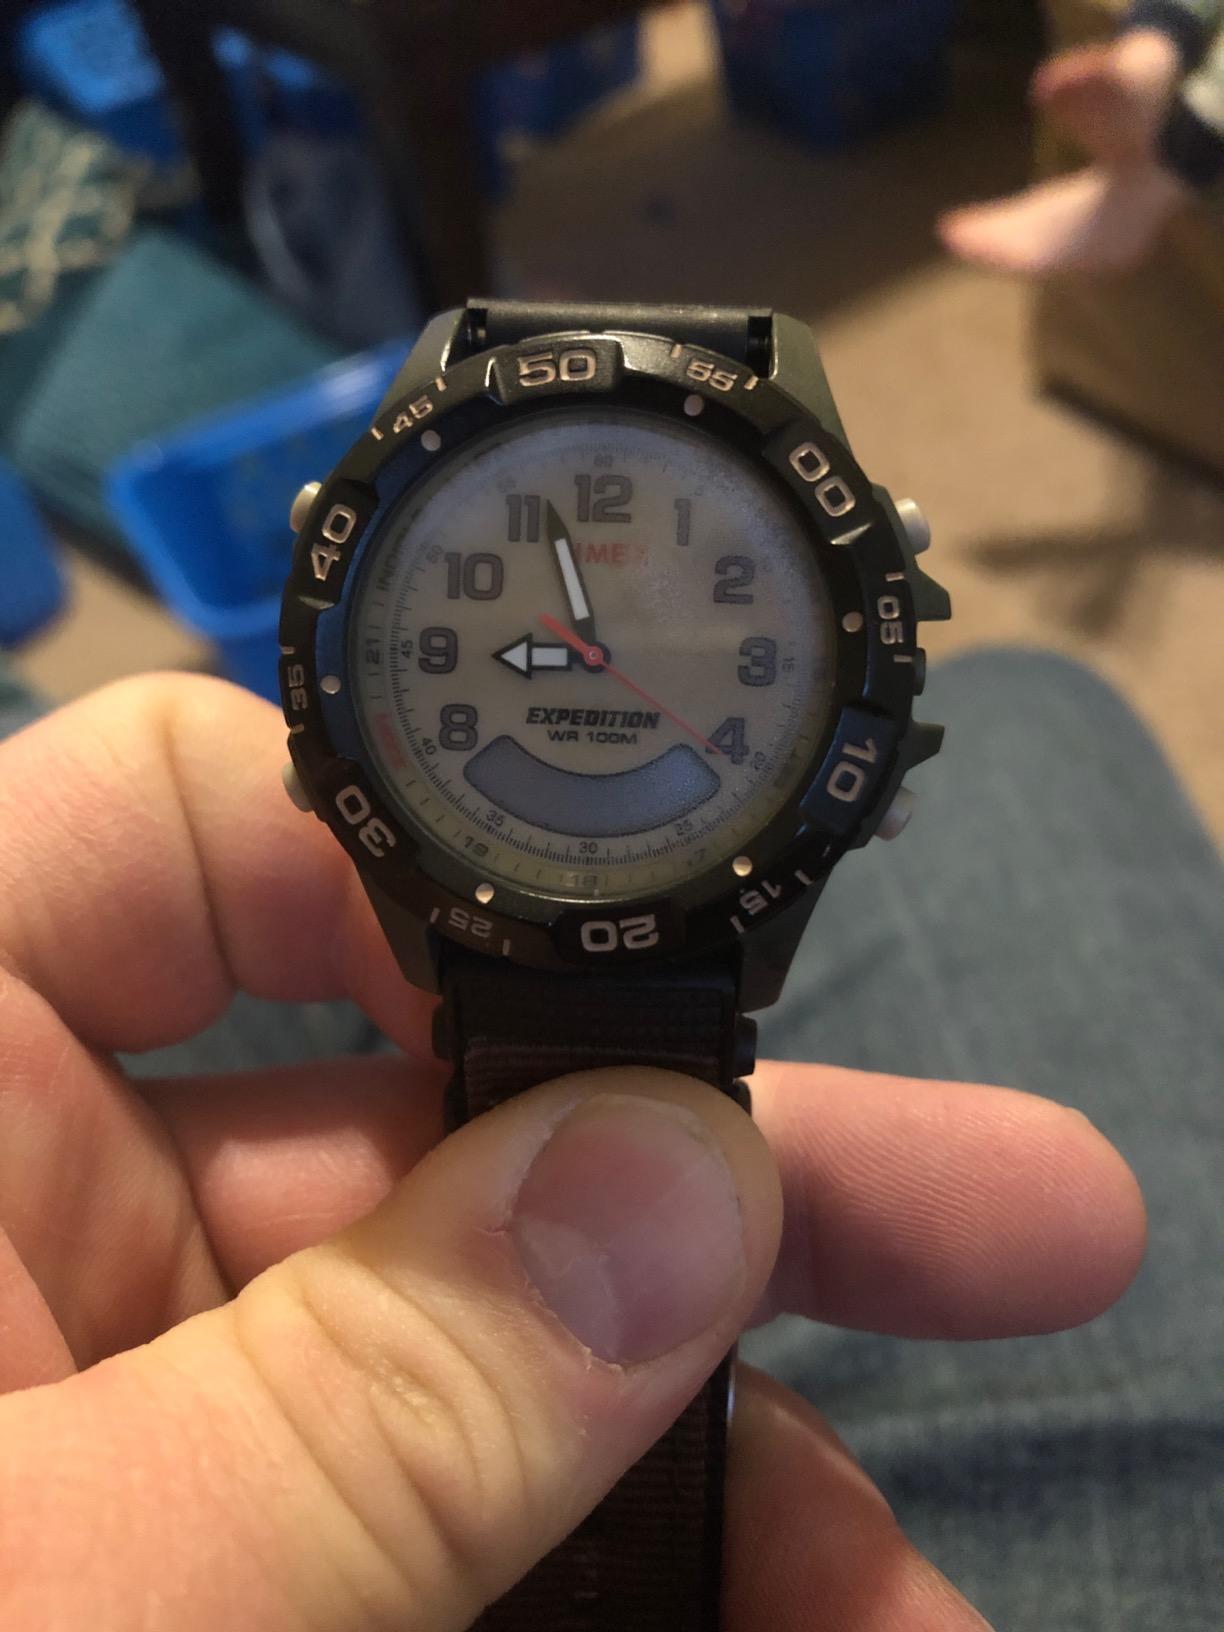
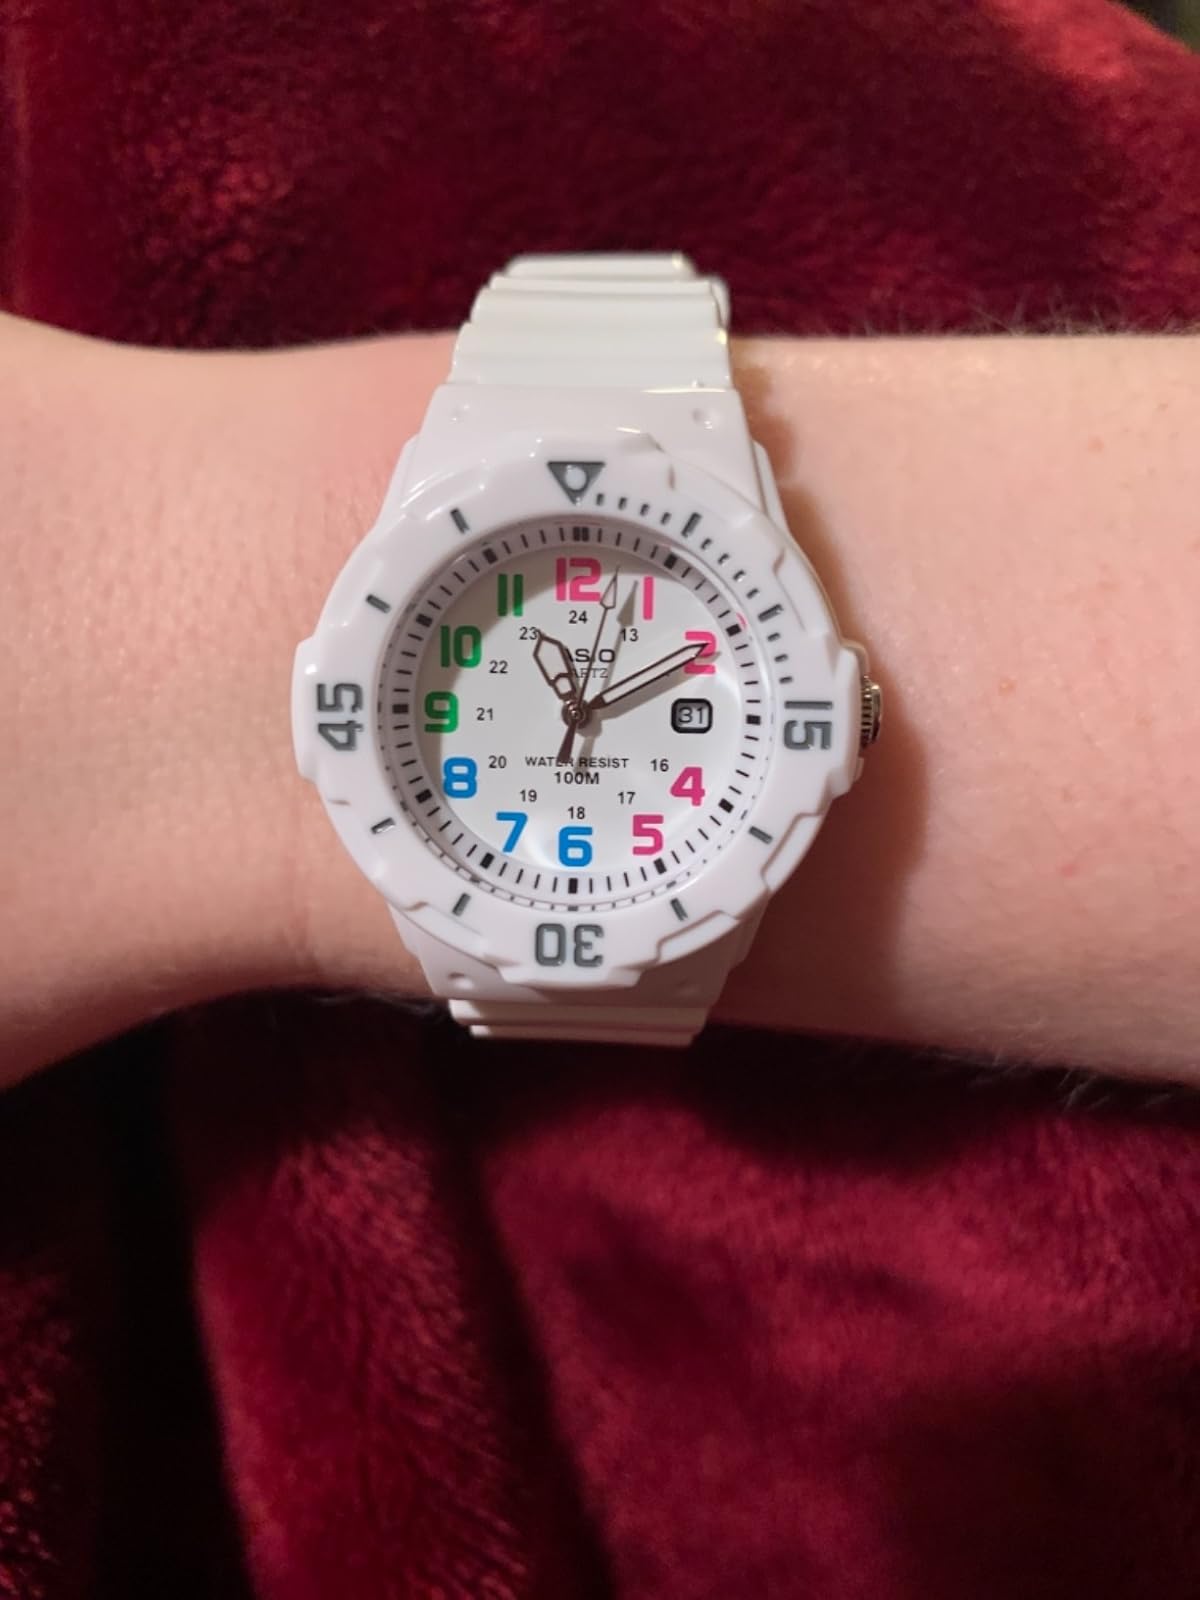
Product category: accessories_watch
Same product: no